Digital image processing

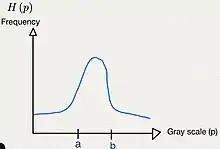
Figure 1

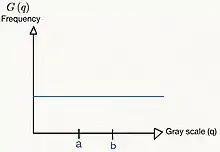
Figure 2

In discrete time, the area of gray level histogram is formula_25(see figure 1) while the area of uniform distribution is formula_26(see figure 2). It is clear that the area will not change, so formula_27.